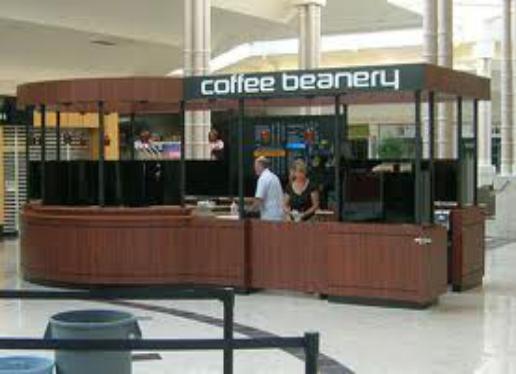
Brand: Coffee Beanery
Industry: Food